Diana Taurasi

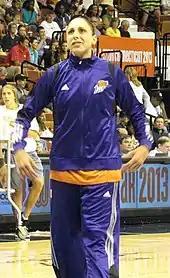
Taurasi in 2013

In 2011, after being selected to her seventh All-WNBA First Team, Taurasi was voted one of the Top 15 players in the fifteen-year history of the WNBA by fans. In 2012, Taurasi had an injury-riddled season, playing only eight games. She had to sit out the rest of the season with a strained left hip flexor. The Mercury proceeded to finish the season 7–27 as the second-worst team in the league.